SOLRAD 1

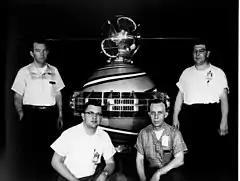
SOLRAD 1 on top of Transit 2A with four of its creators. From left: Martin J. Votaw, George G. Kronmiller, Alfred R. Conover, and Roy A. Harding.

In 1957, the Soviet Union began deploying the S-75 Dvina surface-to-air missile, controlled by Fan Song fire control radars. This development made penetration of Soviet air space by American bombers more dangerous. The United States Air Force began a program of cataloging the rough location and individual operating frequencies of these radars, using electronic reconnaissance aircraft flying off the borders of the Soviet Union. This program provided information on radars on the periphery of the Soviet Union, but information on the sites in the interior of the country was lacking. Some experiments were carried out using radio telescopes looking for serendipitous Soviet radar reflections off the Moon, but this proved an inadequate solution to the problem.